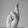
ASL letter: R